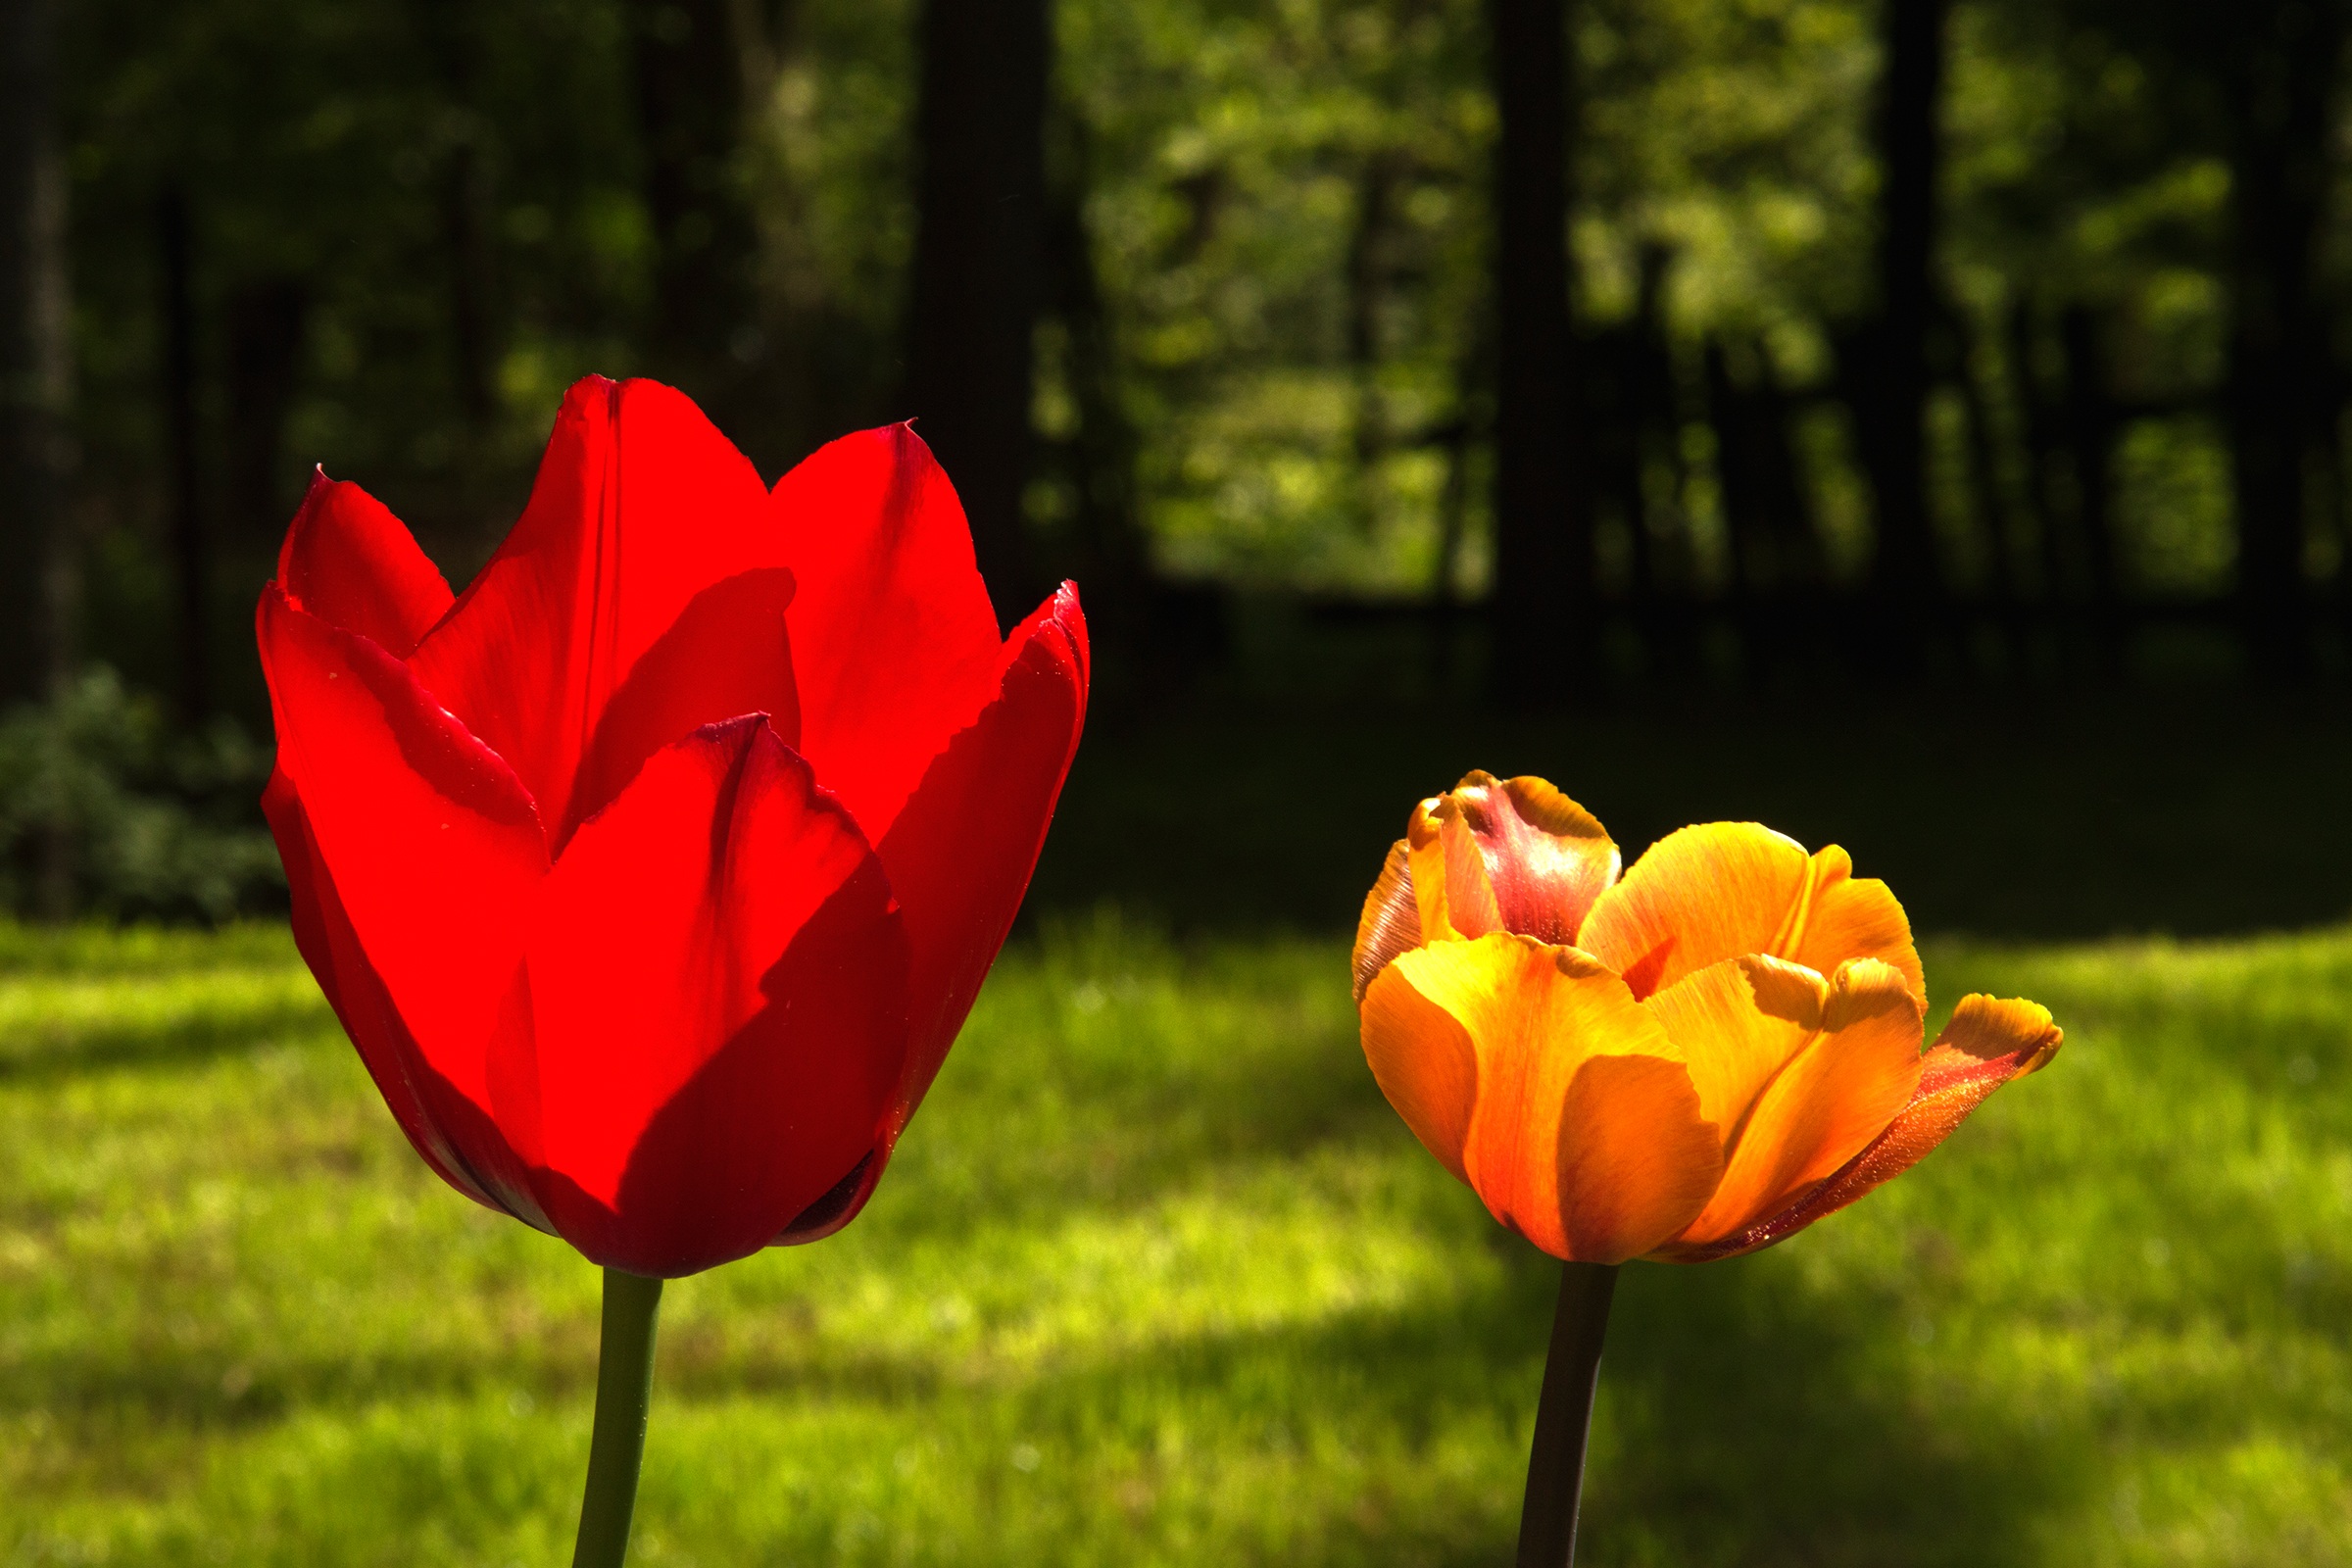
nature, plant, leaf, flower, petal, tulip, red, botany, flora, flowers, macro photography, flowering plant, a garden plant, huge flower, plant stem, land plant